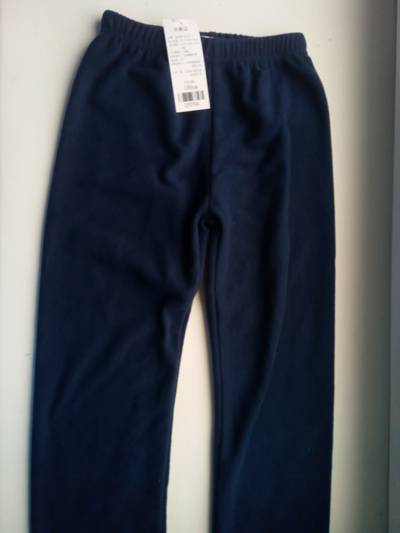
Waste category: clothes